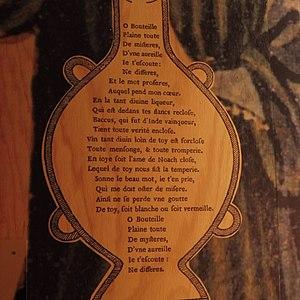
Cité du Vin ː Rabelais, la Dive Bouteille, Cinquième Livre.